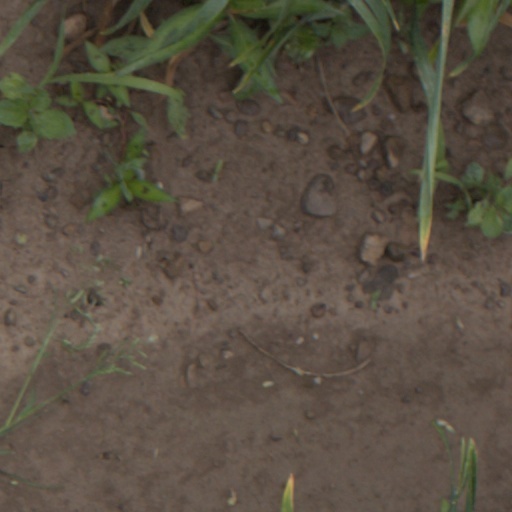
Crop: wheat